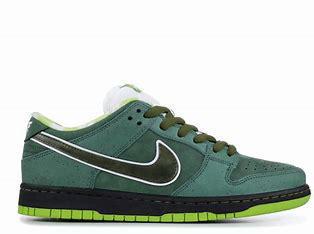
Brand: Nike
Model: SB Dunk Pro